Norddal Church

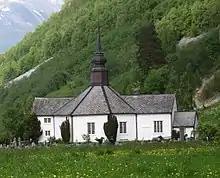
View of the church

Norddal Church, also known as Dale Church, is a parish church of the Church of Norway in Norddal Municipality in Møre og Romsdal county, Norway. It is located in the village of Norddal, on the south side of the Norddalsfjorden. It is one of the two churches for the Norddal parish which is part of the Nordre Sunnmøre prosti (deanery) in the Diocese of Møre. The white, wooden church was built in an octagonal style in 1784 using plans drawn up by a local farmer, Ole Larssen Døving. The church seats about 300 people.